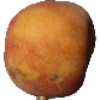
Label: Peach 1